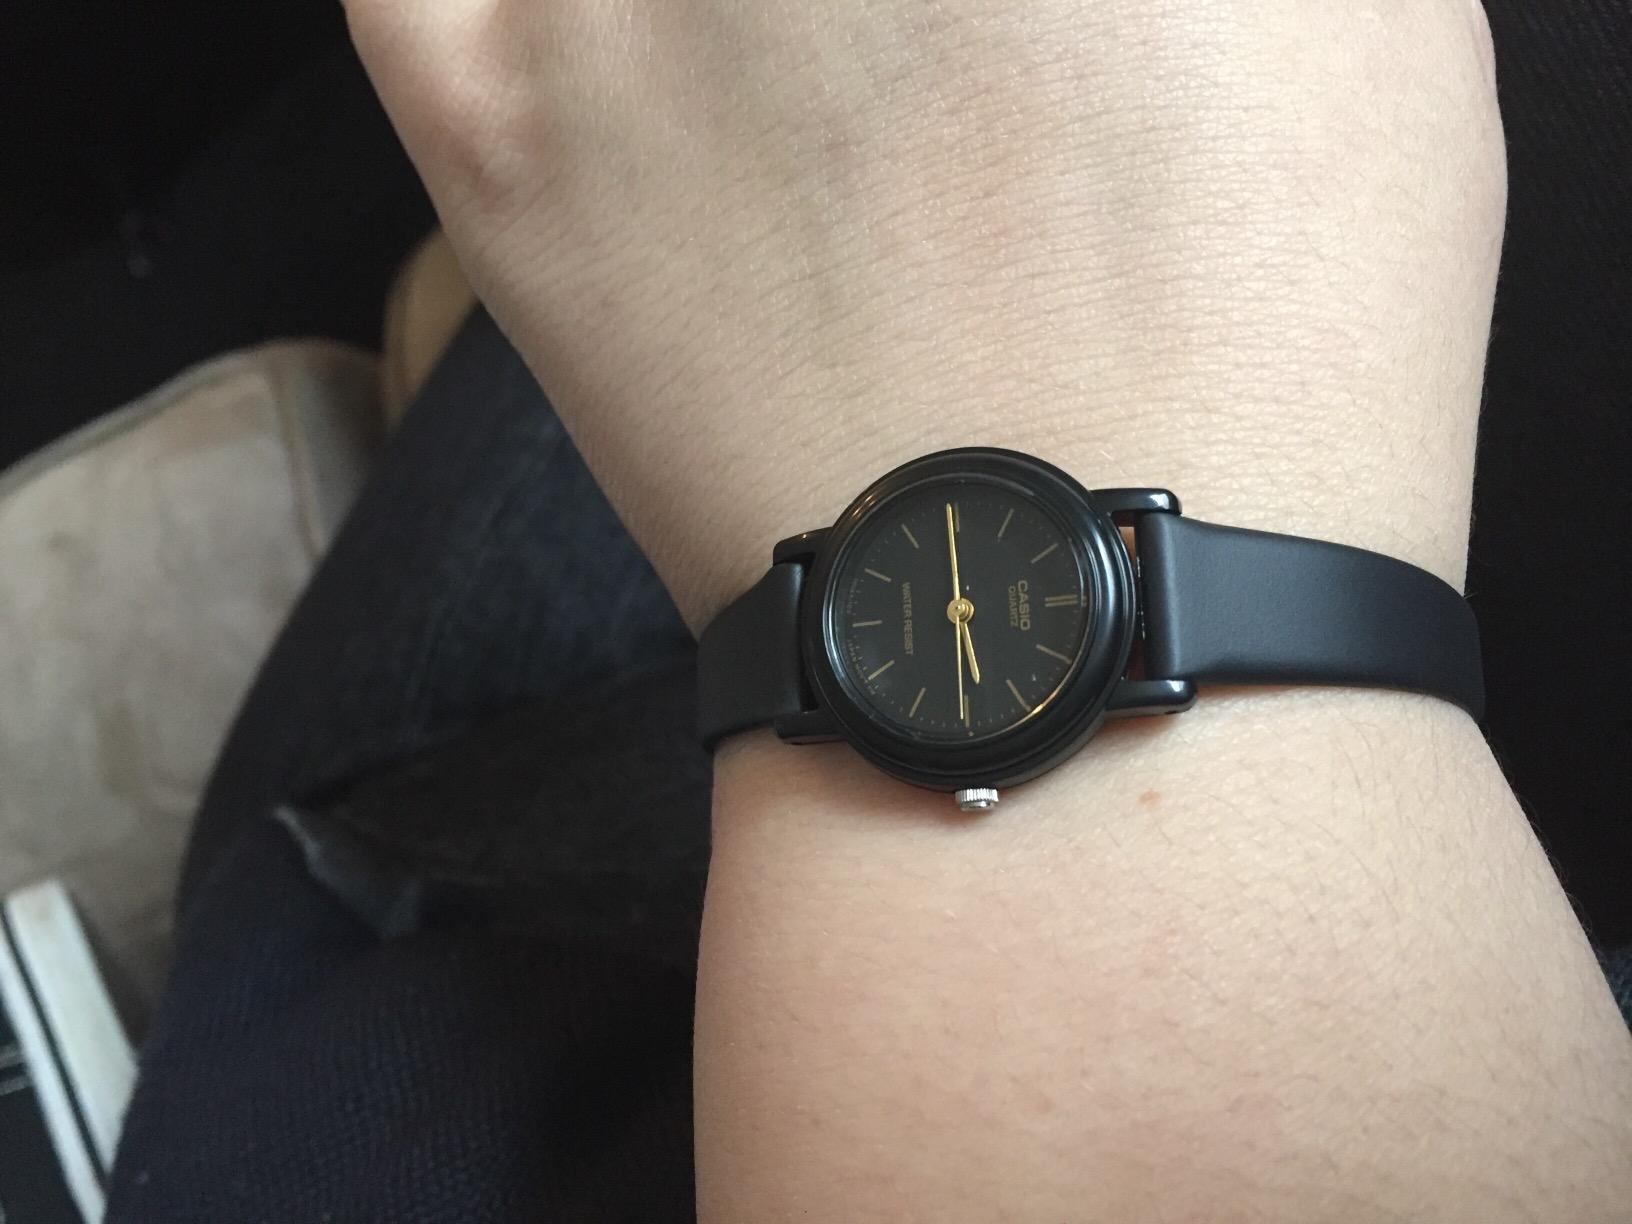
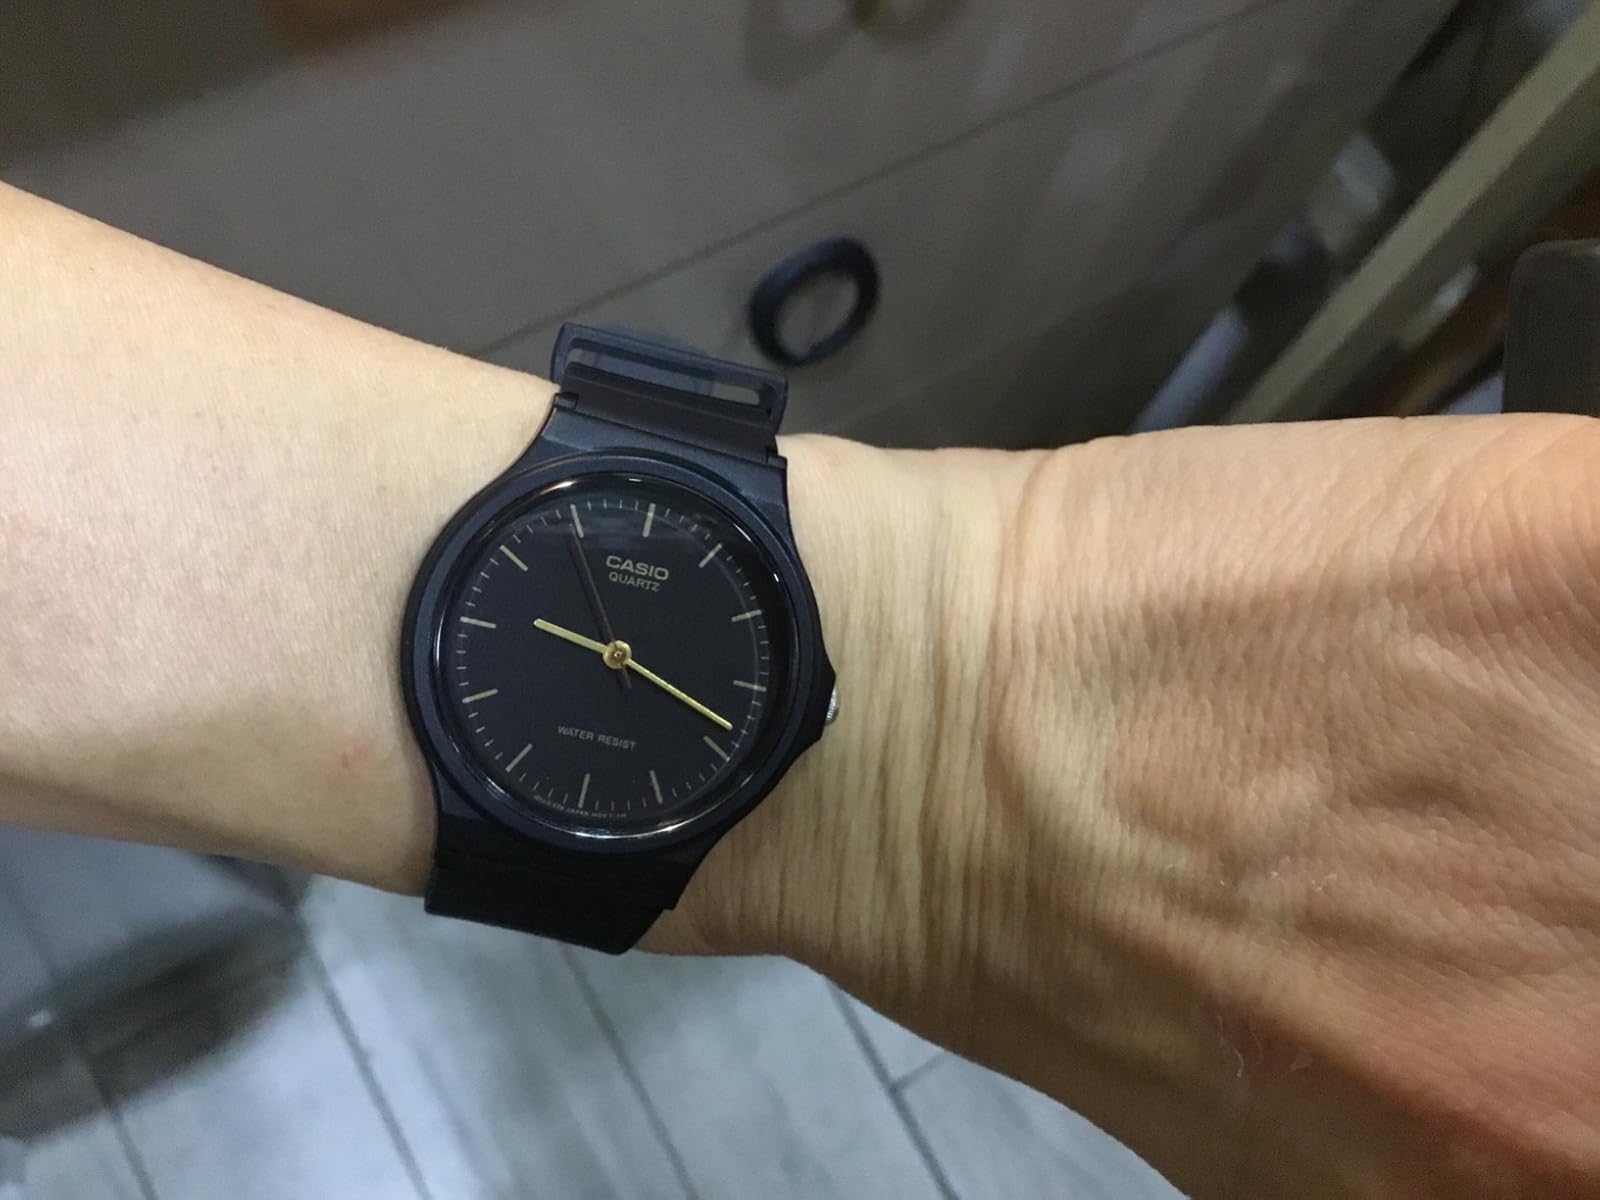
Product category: accessories_watch
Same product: no